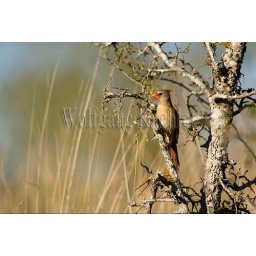
Usa, texas, hill country near hunt, northern cardinal, female in tree